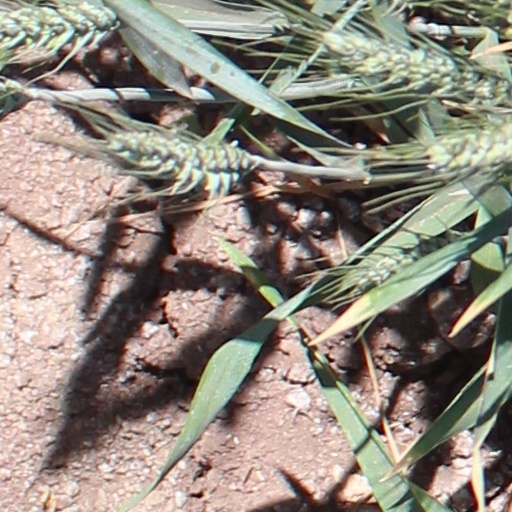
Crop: wheat